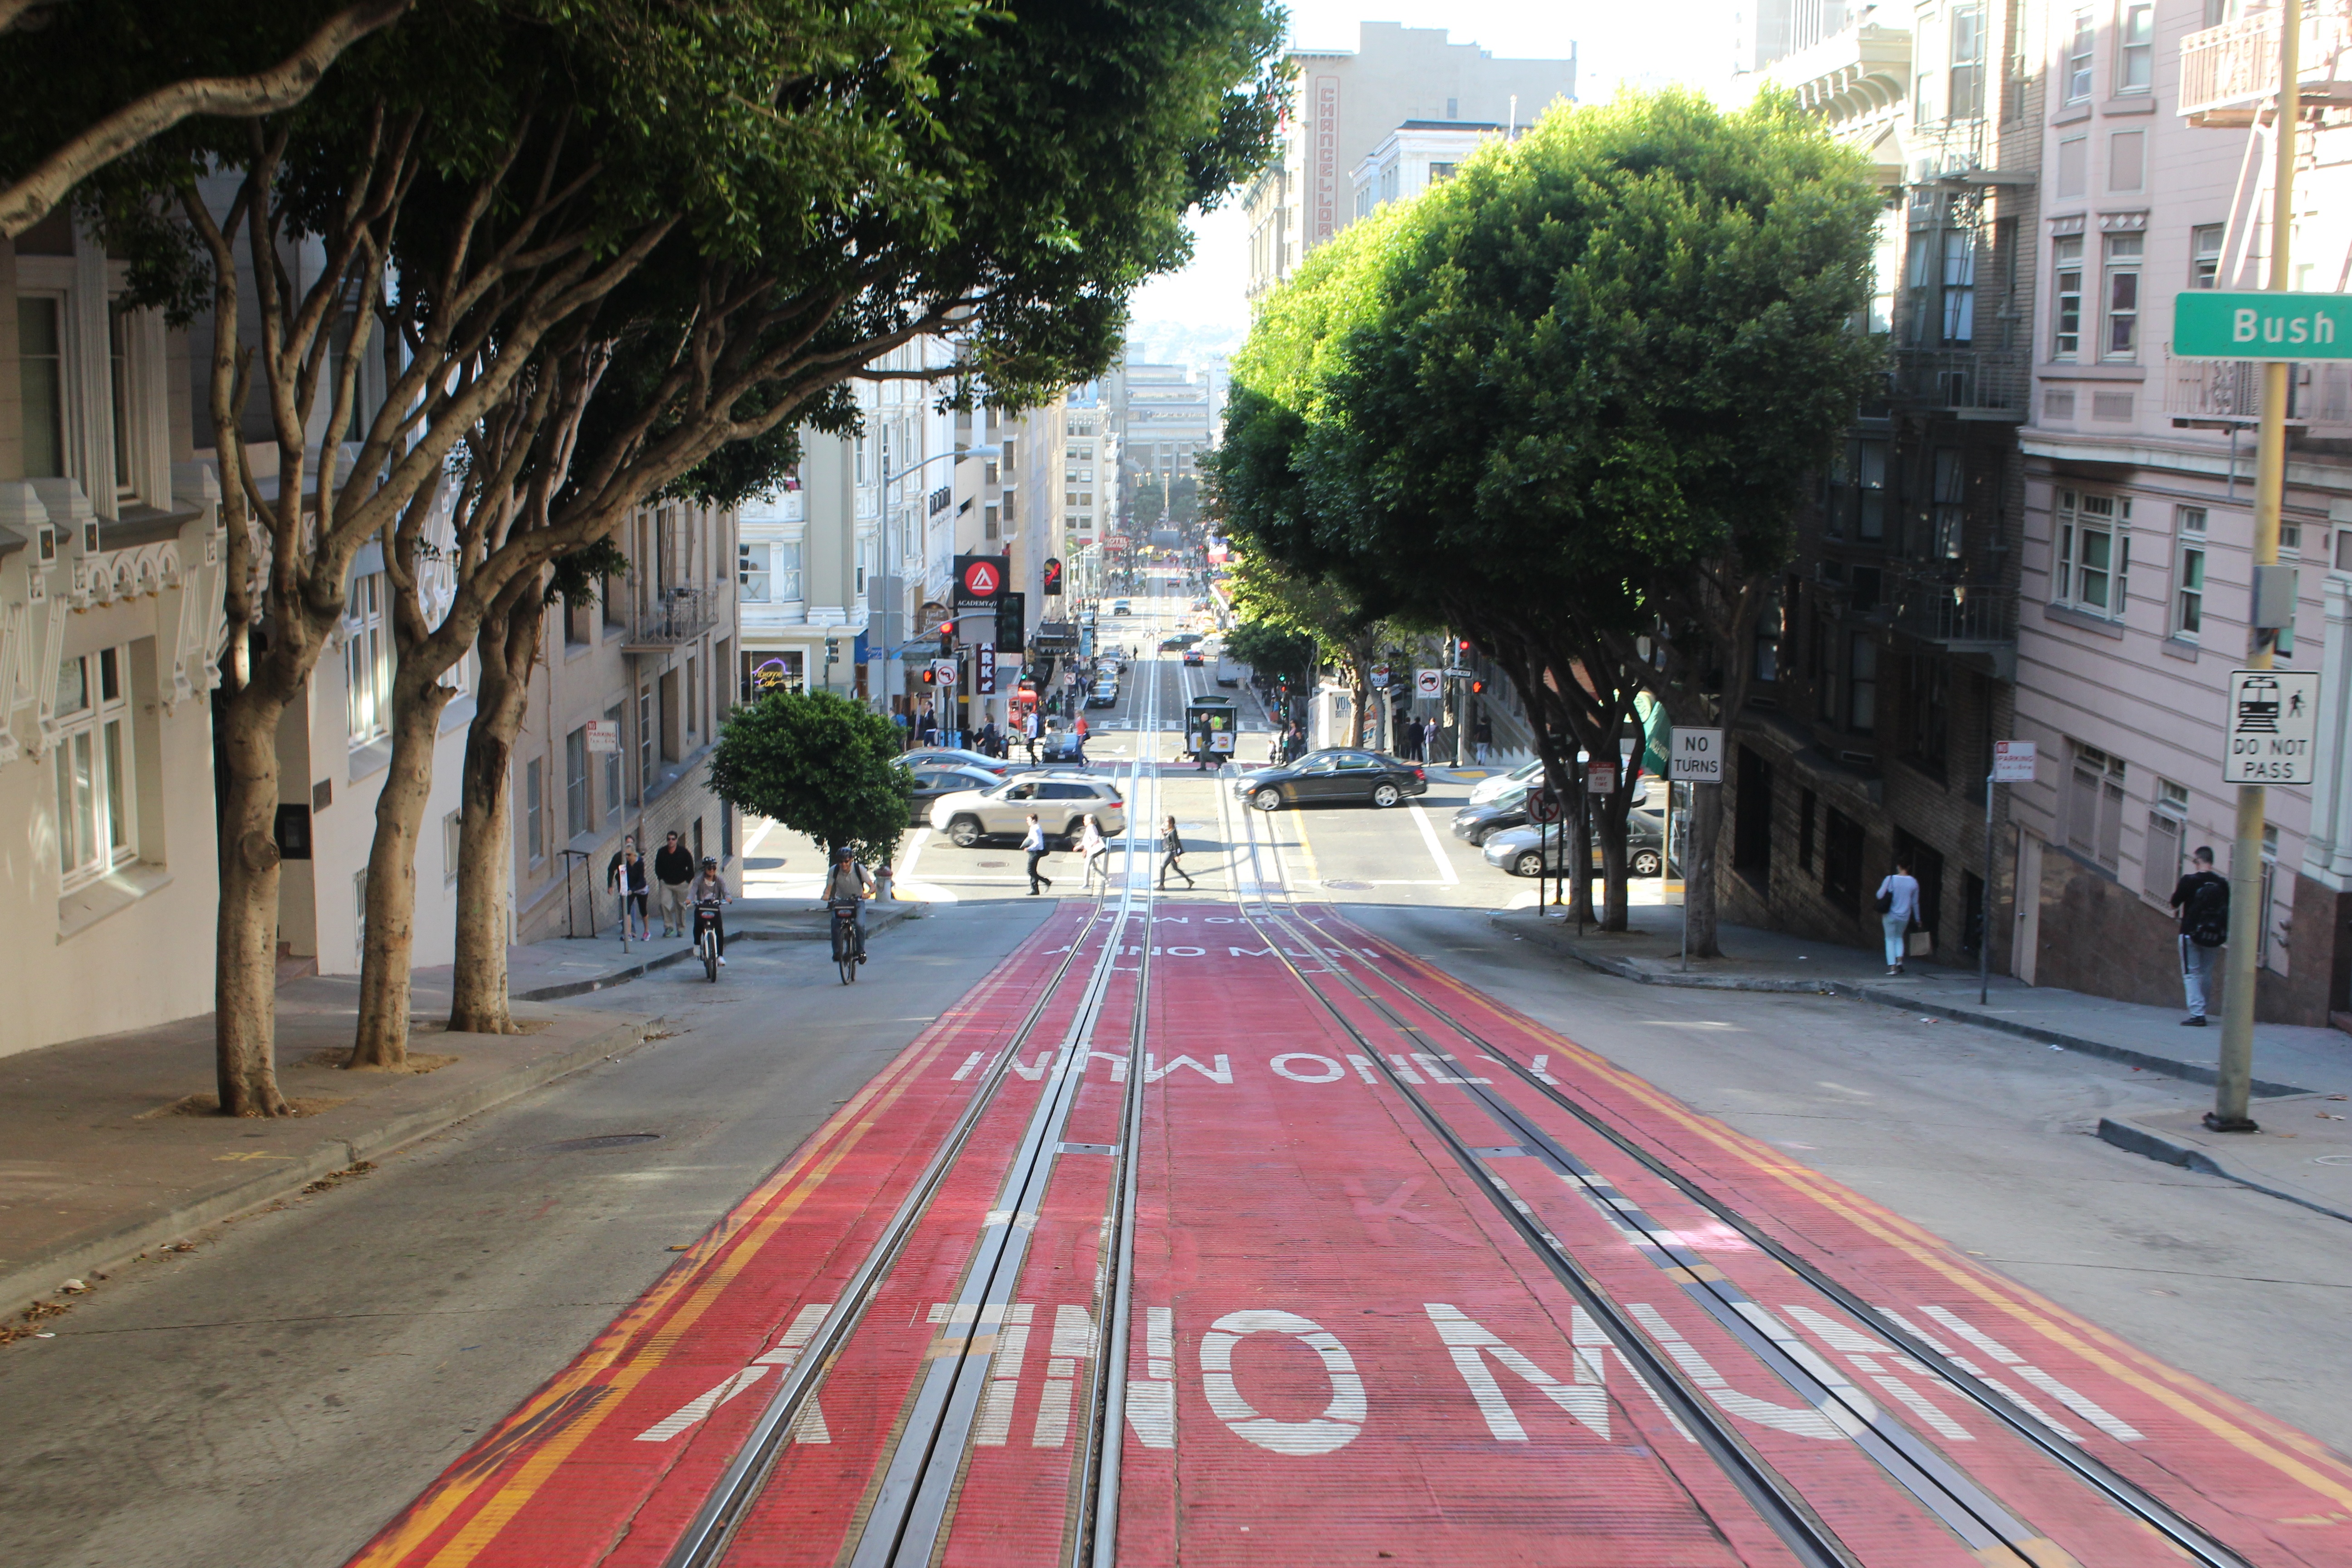
pedestrian, road, traffic, street, sidewalk, town, city, downtown, tram, transport, vehicle, lane, public transport, infrastructure, neighbourhood, residential area, human settlement